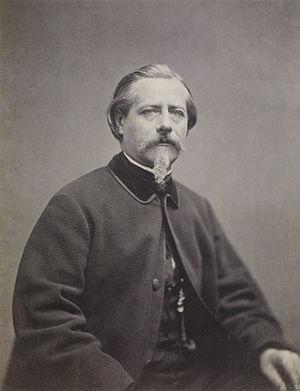
Charles Marville. Autoportrait
Charles Marville, pseudonyme de Charles-François Bossu est un photographe français.